Nakamura stable (2024)

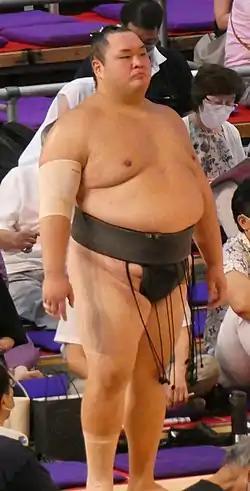
Tomokaze was one of the first wrestlers to join Nakamura stable

1-18-7 Ryōgoku, Sumida, Tokyo (formerly used by Michinoku stable)